Reportage 57

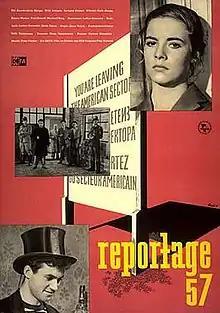

Reportage 57 is an East German film, released in 1959. It was directed by János Veiczi and stars Annekathrin Bürger, Willi Schrade and Gerhard Bienert.